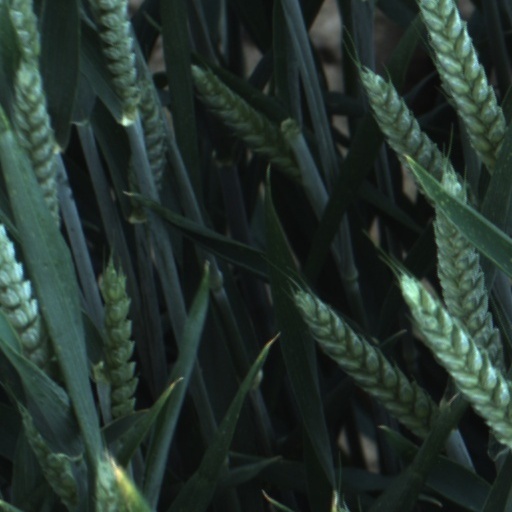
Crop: wheat